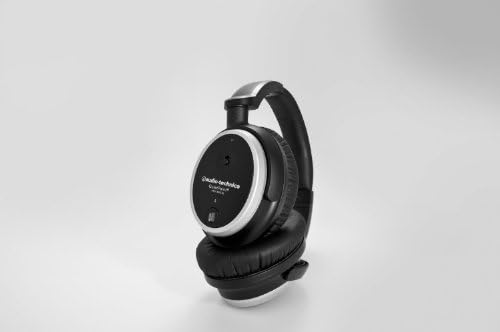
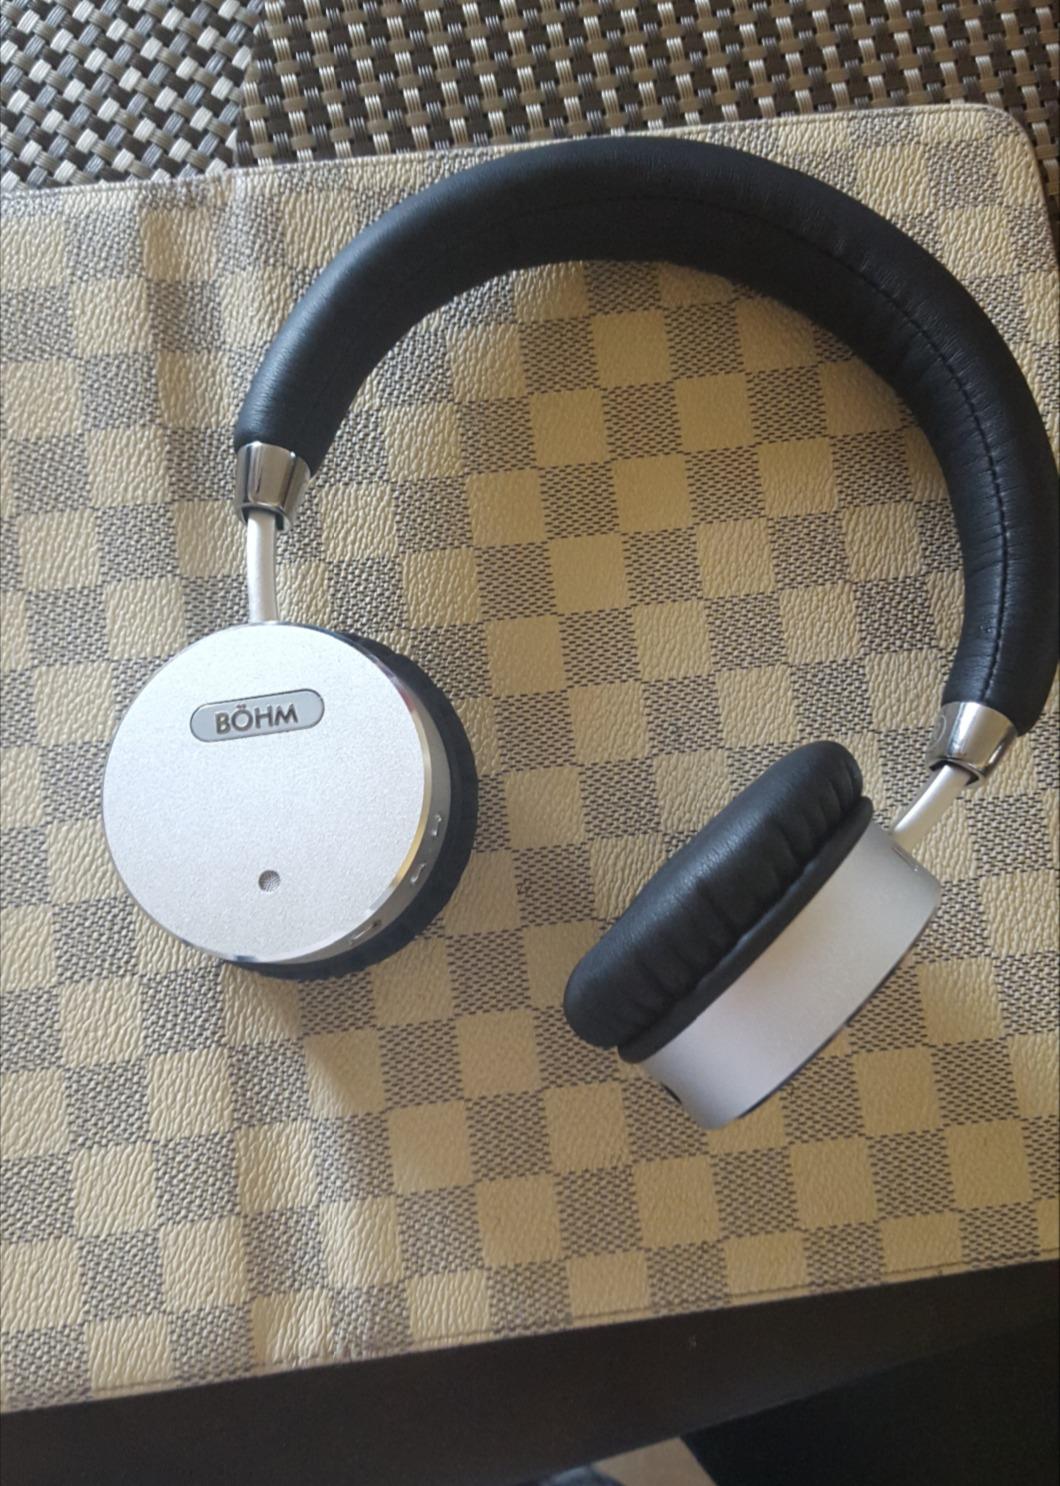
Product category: headphones
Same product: no